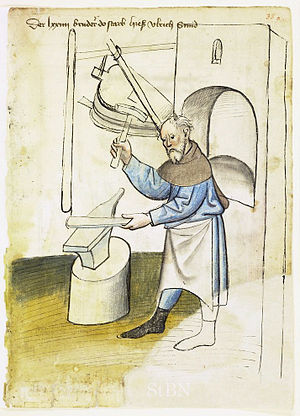
Blæsebælg
Illustration af smed fra Nürnberger Hausbücher, omkring 1425.
En blæsebælg er en anordning, der er konstrueret til at levere et kraftigt pust af luft. Den enkleste form består af en fleksibel pose, der så vidt muligt er lufttæt, og som ofte er fremstillet i læder, der er omfattet af to stive brædder eller plader med et håndtag. For enden er et mundstykke, hvor luften kommer ud, når blæsebælgen presses sammen. I den ene af de stive plader er en ventil, der tillader luft at komme ind i posen, når blæsebælgen trækkes fra hinanden. En blæsebælg har mange anvendelser, men bruges særligt meget til at puste på et bål eller en flamme for at øge mængden af tilgængelig ilt.